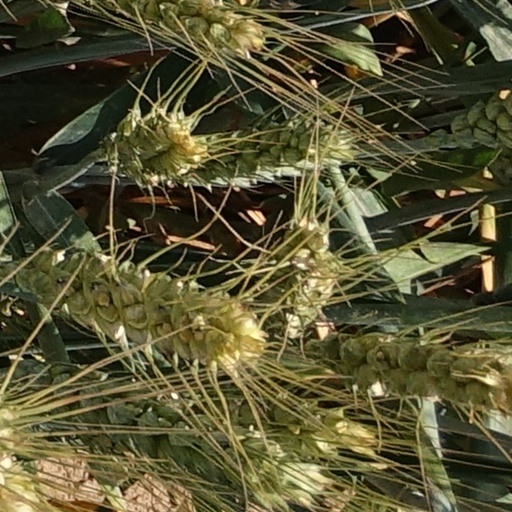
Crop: wheat